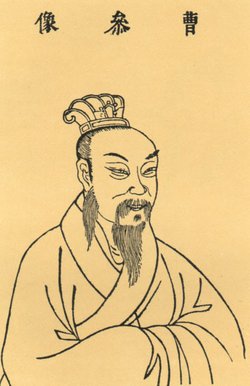
เฉาเสิ่น

ไฟล์:Cao Shen Tomb.jpg|thumb|หลุมฝังศพของ เฉาเสิ่น
เฉาเสิ่น (, ) (เสียชีวิต 190 ปีก่อนคริสตกาล) ชื่อรอง จิ่งปั๋ว () เป็น อัครมหาเสนาบดี (ประเทศจีน)|อัครมหาเสนาบดี ของ ราชวงศ์ฮั่นตะวันตก ของจีน เขาเข้าร่วมใน สงครามฉู่-ฮั่น กับฝั่งของ หลิวปัง (จักรพรรดิฮั่นไท่จู่) และมีผลงานอย่างมากถึงการสถาปนาราชวงศ์ฮั่น
== ชีวิตช่วงต้น ==
เฉาเสิ่นมาจาก เทศมณฑลเพ่ย์ ปัจจุบันตั้งอยู่ใน มณฑลเจียงซู และเขารับราชการเป็นผู้คุมนักโทษในช่วงต้น เขาเป็นเพื่อนสนิทของ หลิวปัง ครั้งหนึ่ง หลิว ปัง ได้รับมอบหมายให้พานักโทษบางคนไปยัง ภูเขาหลี่ เพื่อเป็นกรรมกรแต่นักโทษบางคนหลบหนีไปได้และหลิวถูกบังคับให้ต้องหลบหนี เขาหลบหนีไปพร้อมกับผู้ติดตามของเขาบน ภูเขาหม่างต้าน (หย่งเฉิง มณฑลเหอหนาน ในปัจจุบัน) และติดต่อแบบลับ ๆ กับ เฉาเสิ่น และ เซียว เหอ ใน 209 ปีก่อนคริสตกาล หลังจาก การจลาจลต้าเจ๋อเซียง ปะทุขึ้น นายอำเภอเพ่ย์ถือว่าเป็นการกบฏต่อราชวงศ์ฉิน ดังนั้นเขาจึงฟังคำแนะนำของ เฉาเสิ่น และ เซียว เหอ ที่ให้เชิญหลิวปังกลับมาสนับสนุนเขา อย่างไรก็ตาม นายอำเภอเปลี่ยนใจในภายหลังและปฏิเสธ หลิว ปัง ไม่ให้เข้าเมือง เขากังวลว่า เซียว เหอ และ เฉาเสิ่น อาจเปิดประตูเมืองให้หลิวปัง เขาจึงวางแผนจะประหารพวกเขา แต่เซียวและเฉาสามารถหลบหนีและเข้าร่วมกับหลิว ชาวเมืองกบฏต่อนายอำเภอและฆ่าเขา และอนุญาตให้ หลิว ปัง และคนของเขาเข้าสู่เมือง หลิว ปัง สร้างกองทัพกบฏของเขาขึ้นในอำเภอเพ่ย์ และเฉาเสิ่นเป็นที่ปรึกษาคนหนึ่งของเขา
== อ้างอิง ==
หมวดหมู่:ขุนนางจีน
หมวดหมู่:บุคคลในยุคราชวงศ์ฉิน
หมวดหมู่:บุคคลในยุคราชวงศ์ฮั่น
หมวดหมู่:บุคคลในยุคราชวงศ์ฮั่นตะวันตก
หมวดหมู่:อัครมหาเสนาบดีจีน